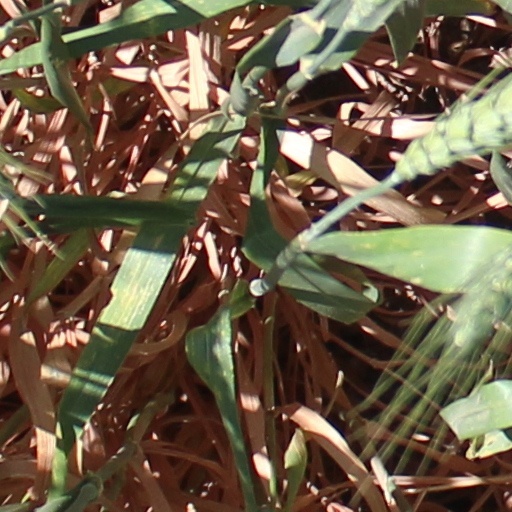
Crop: wheat